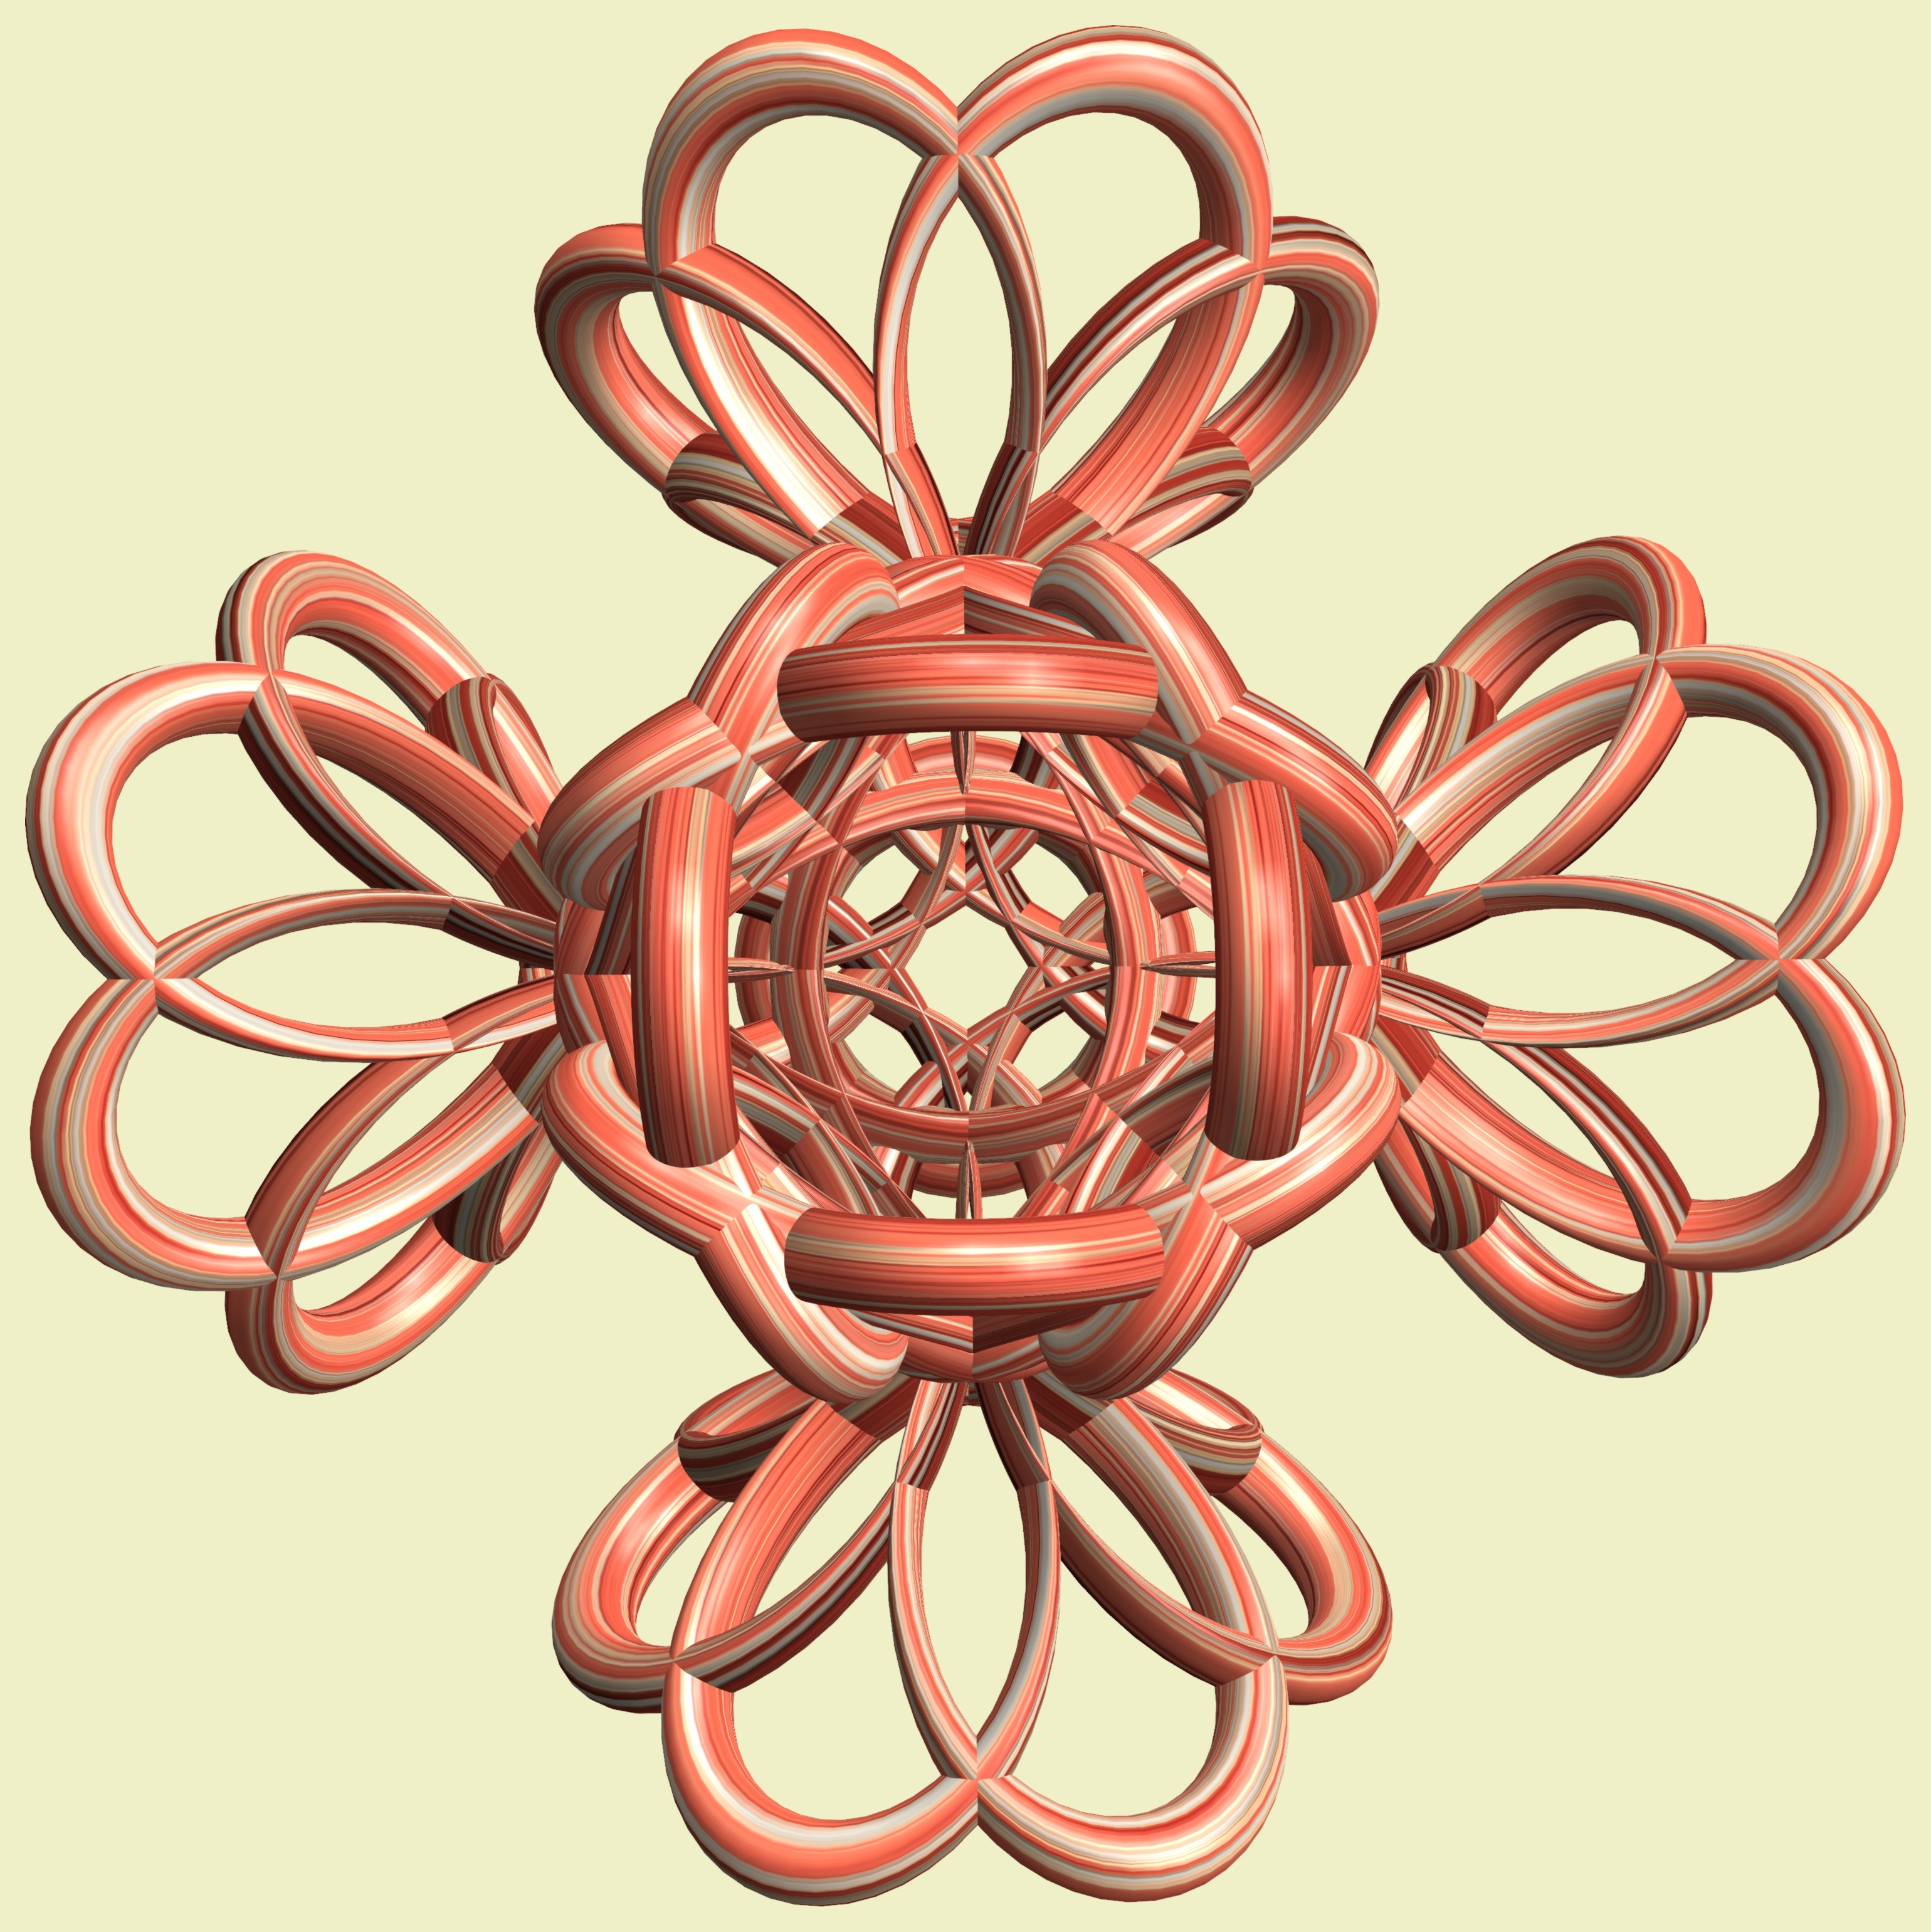
structure, texture, pattern, food, geometry, sculpture, illustration, design, symmetry, mesh, 3d, graphic, shape, torus, mathematica, cg, parametricplot3d, code, program, algorithm, mapping, geometricsculpture, lissajous